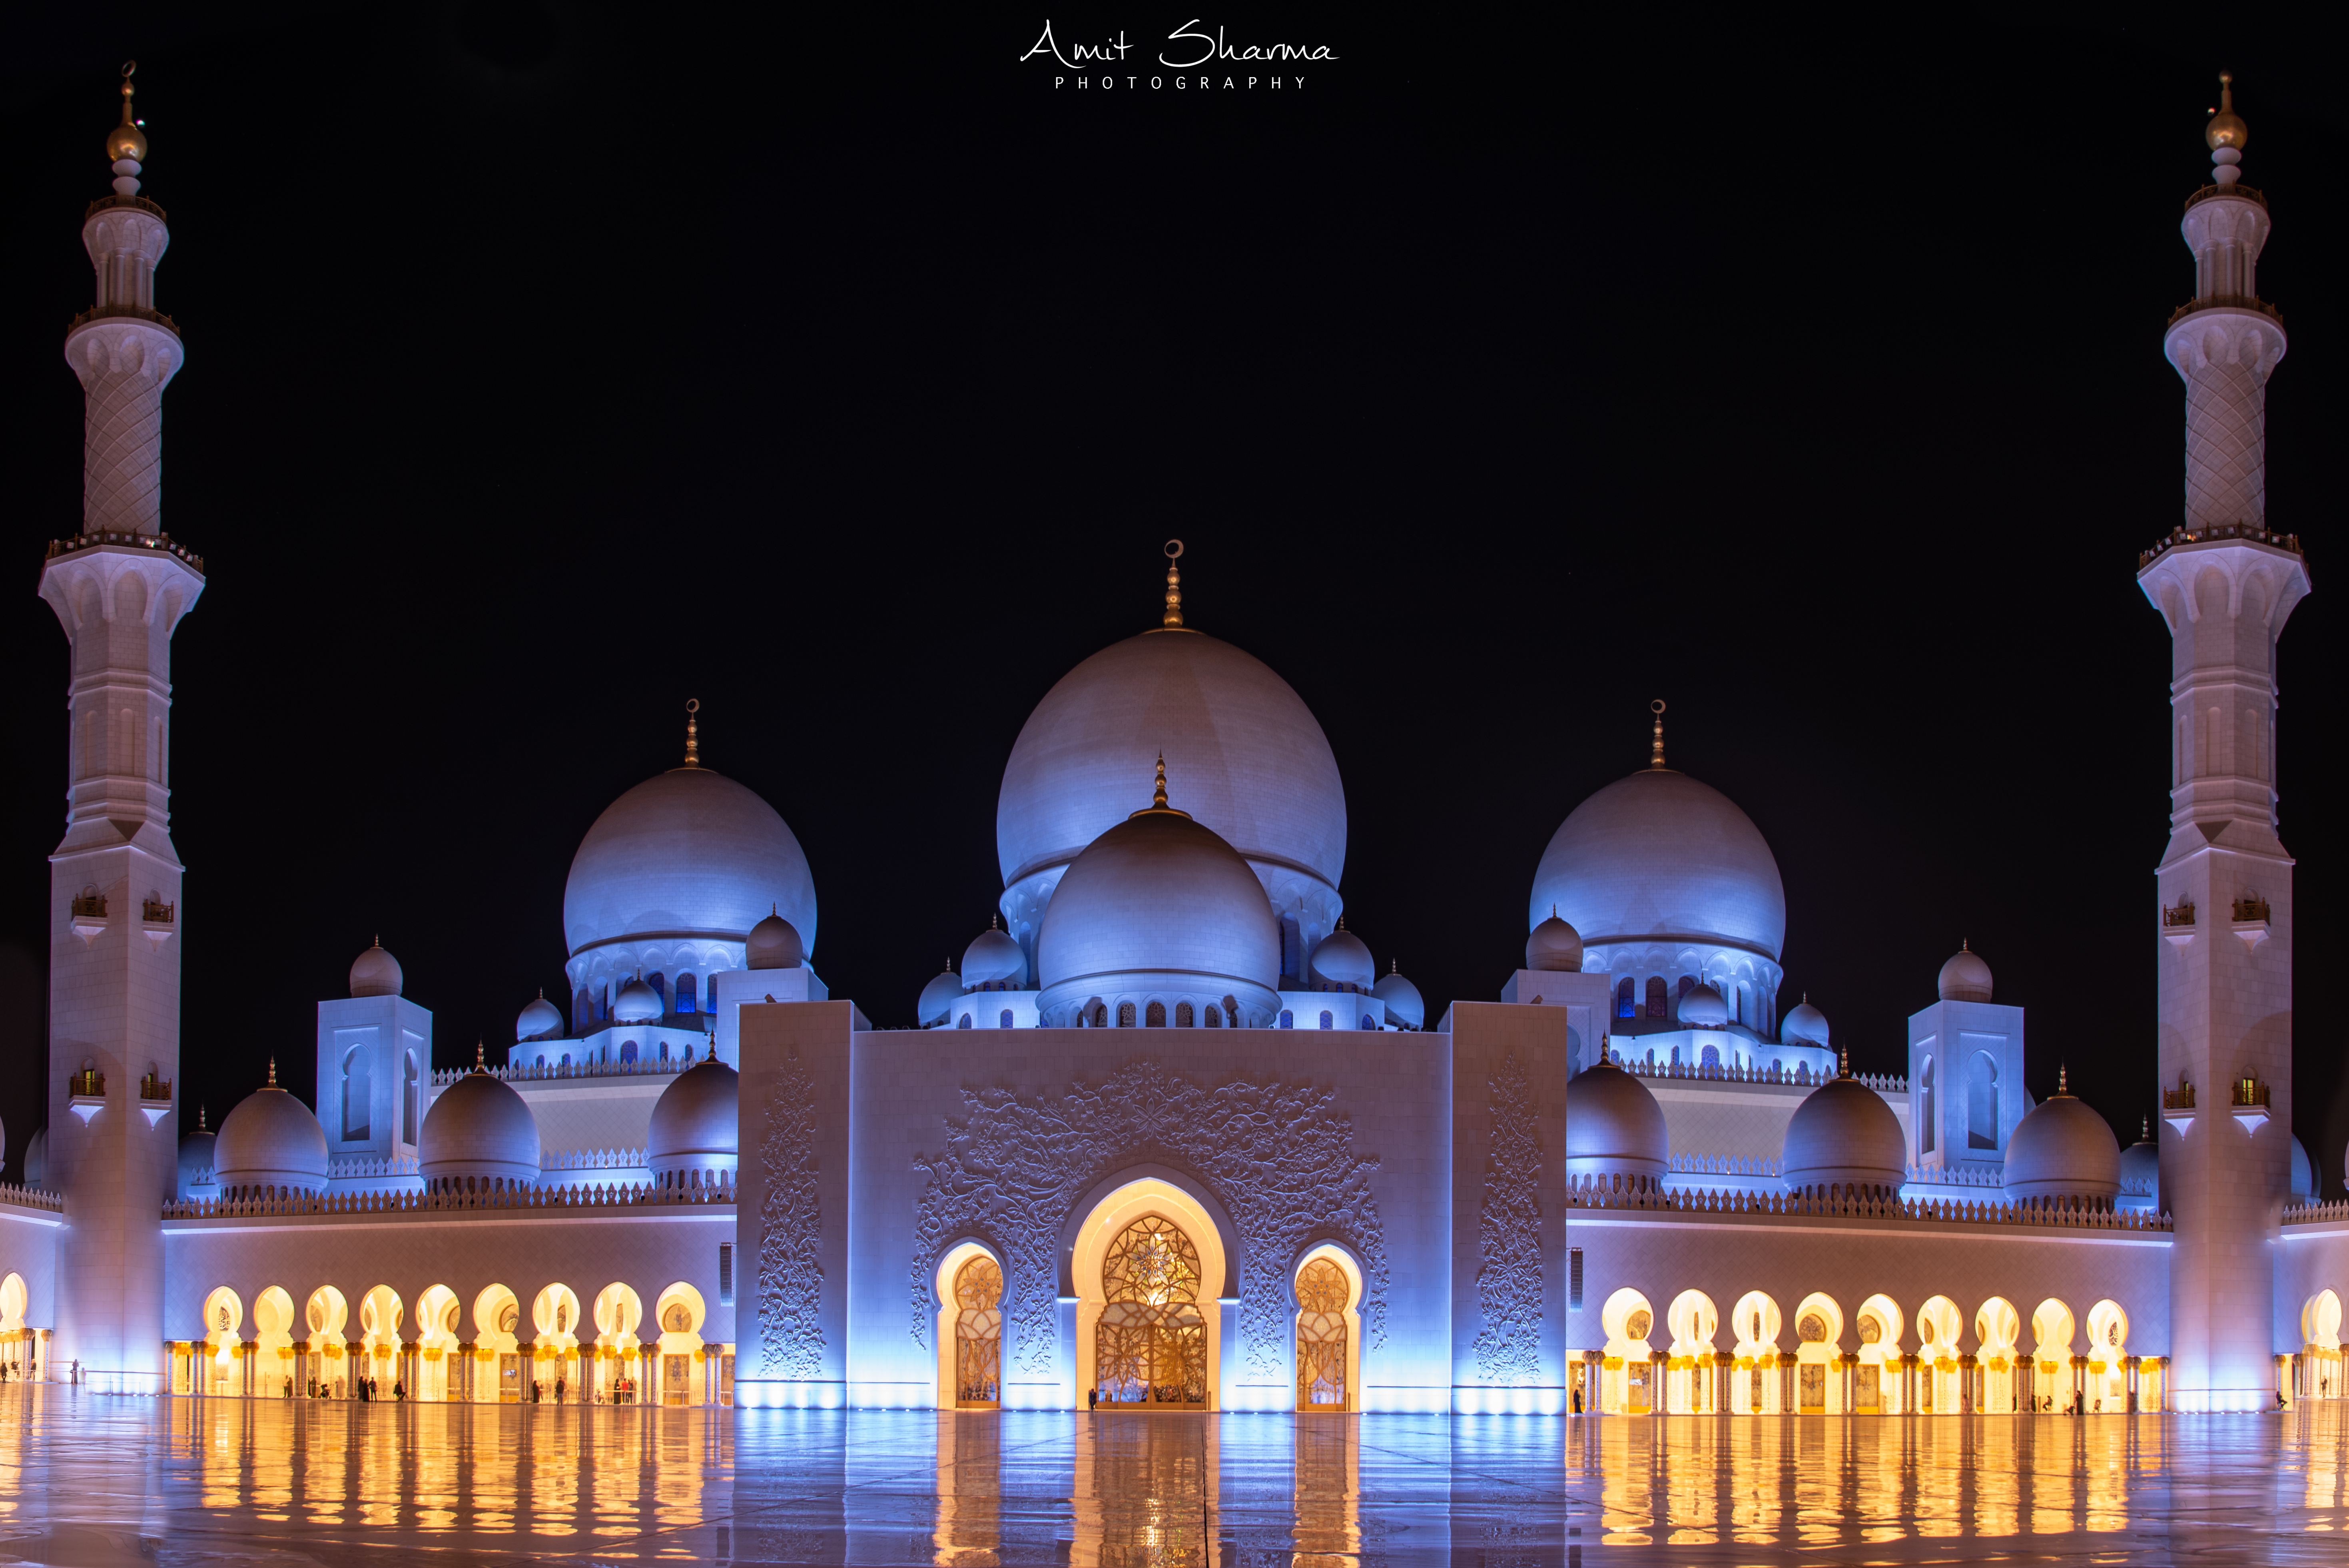
abu dhabi, middle east, uae, grand mosque, sheikh zayed, landmark, mosque, khanqah, holy places, building, place of worship, dome, architecture, byzantine architecture, night, historic site, tourist attraction, facade, shrine, symmetry, worship